Petr Ulrych (ice hockey)

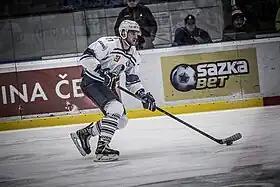

Petr Ulrych (born 6 June 1987) is a Czech professional ice hockey player who currently playing for Vlci Žilina of the Slovak 1. Liga.